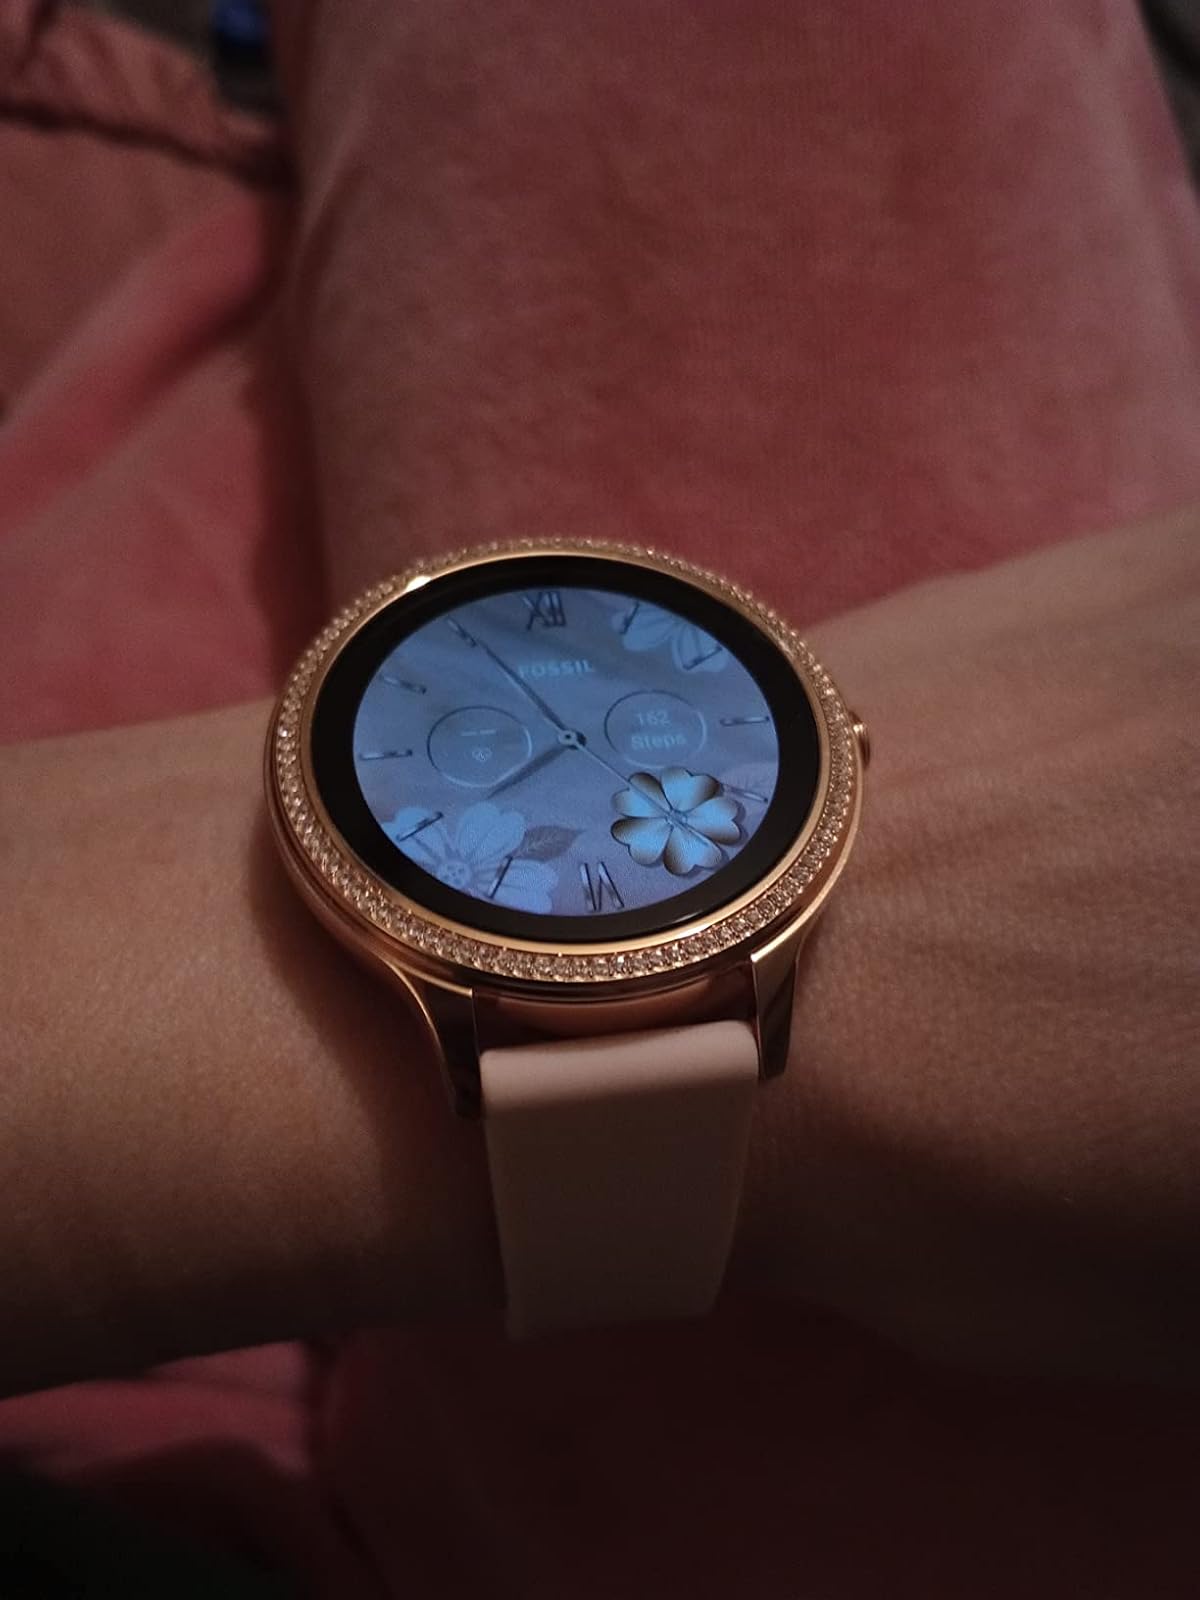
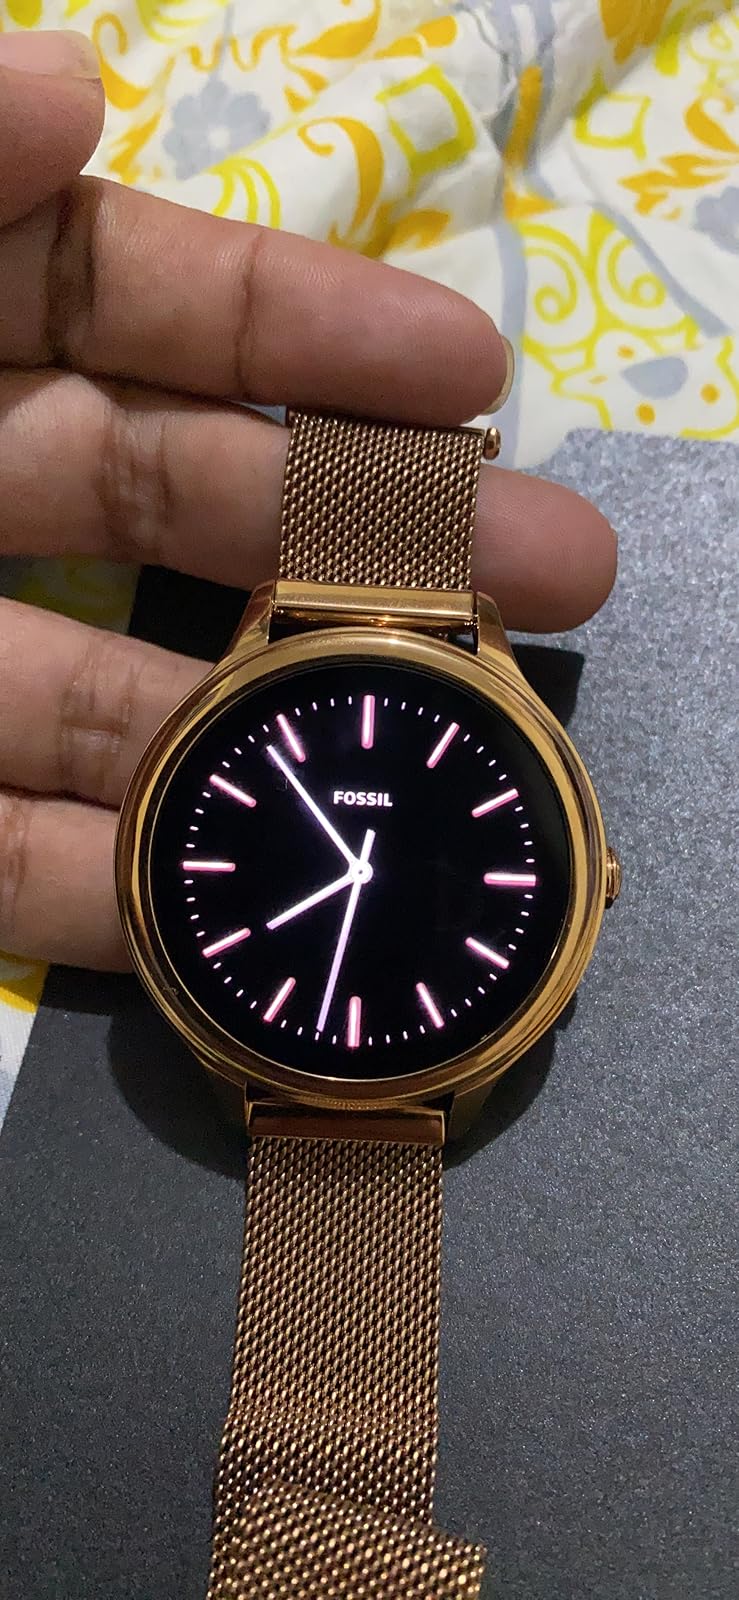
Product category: smartwatch
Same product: no